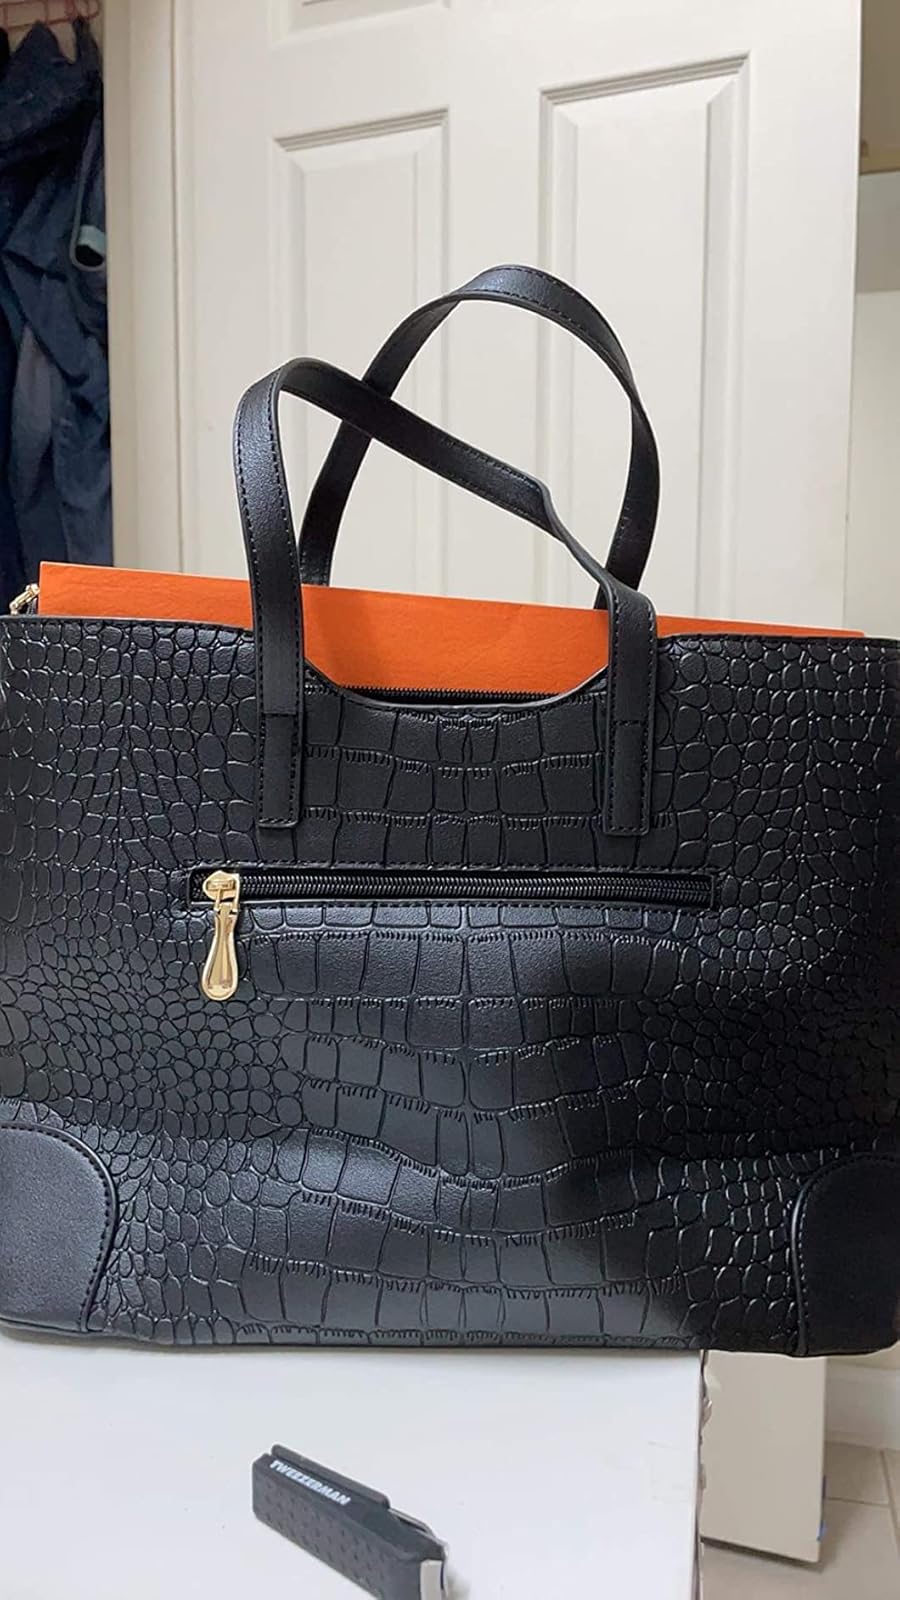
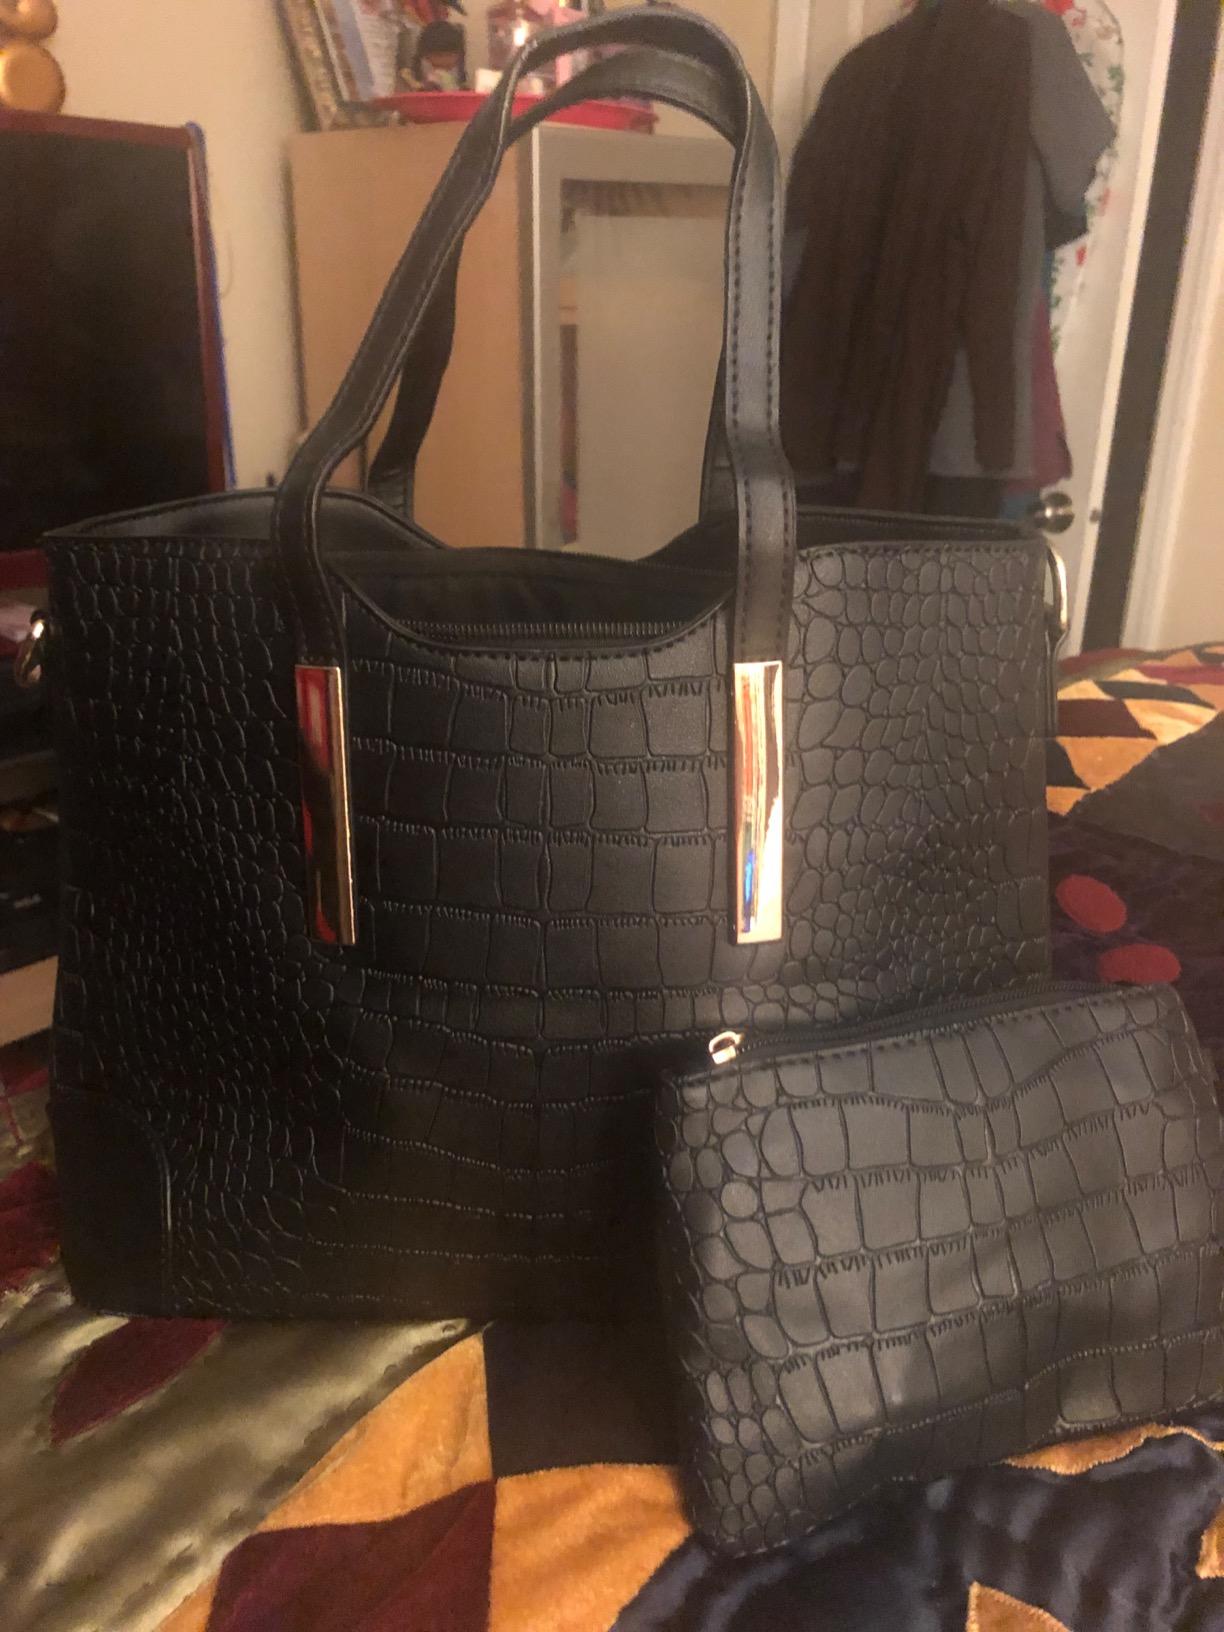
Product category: accessories_handbag
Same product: yes